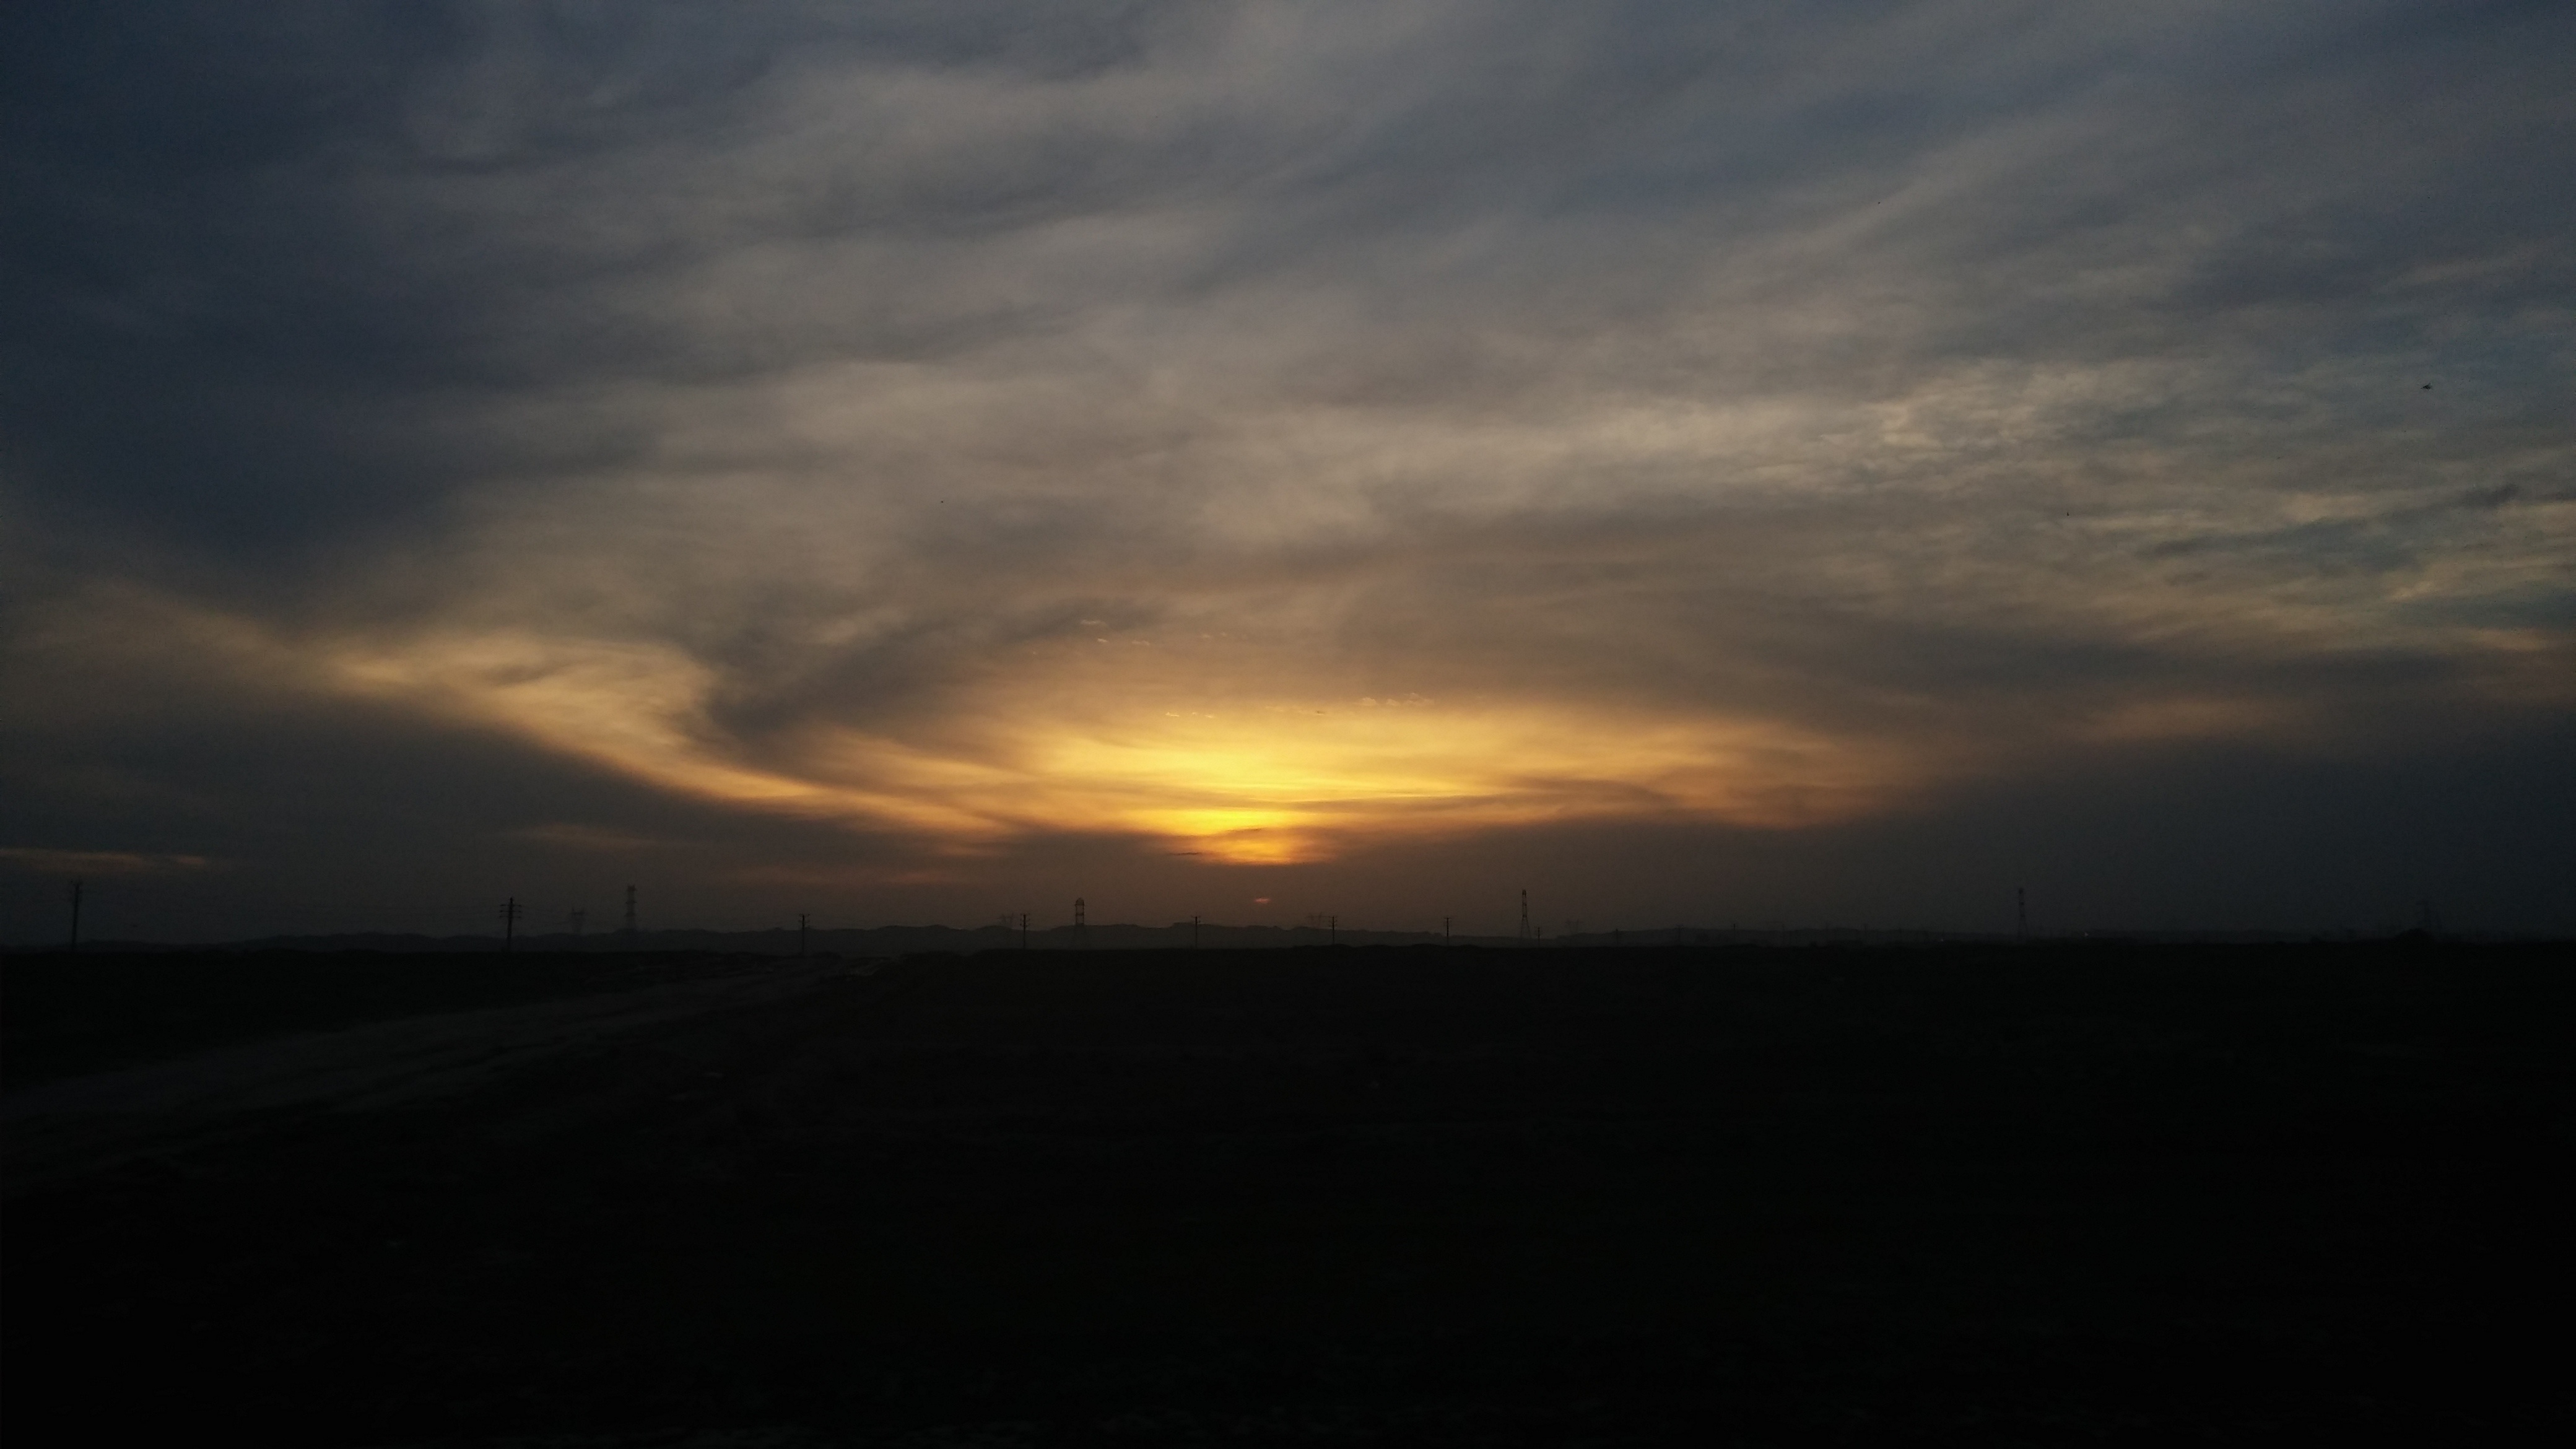
horizon, light, cloud, sky, sun, sunrise, sunset, sunlight, morning, dawn, atmosphere, dusk, evening, weather, darkness, afterglow, meteorological phenomenon, atmospheric phenomenon